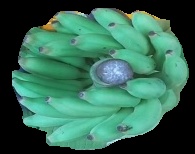
Variety: elakki-bale
Grade: grade2